Answer in natural language. Considering the relative positions, is brown square dresser (marked B) above or below black colour tv stand (marked A)? Choose between the following options: above or below
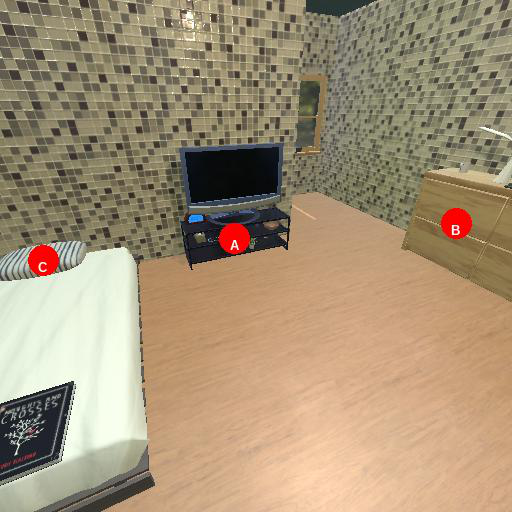
<answer>below</answer>